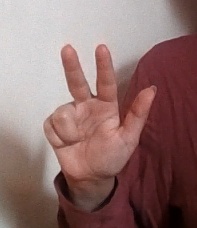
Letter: al